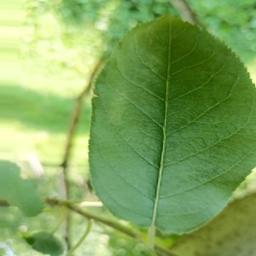
Label: Healthy